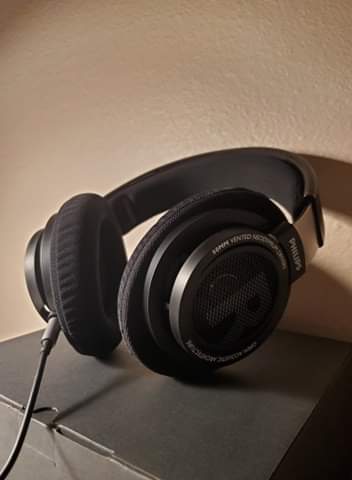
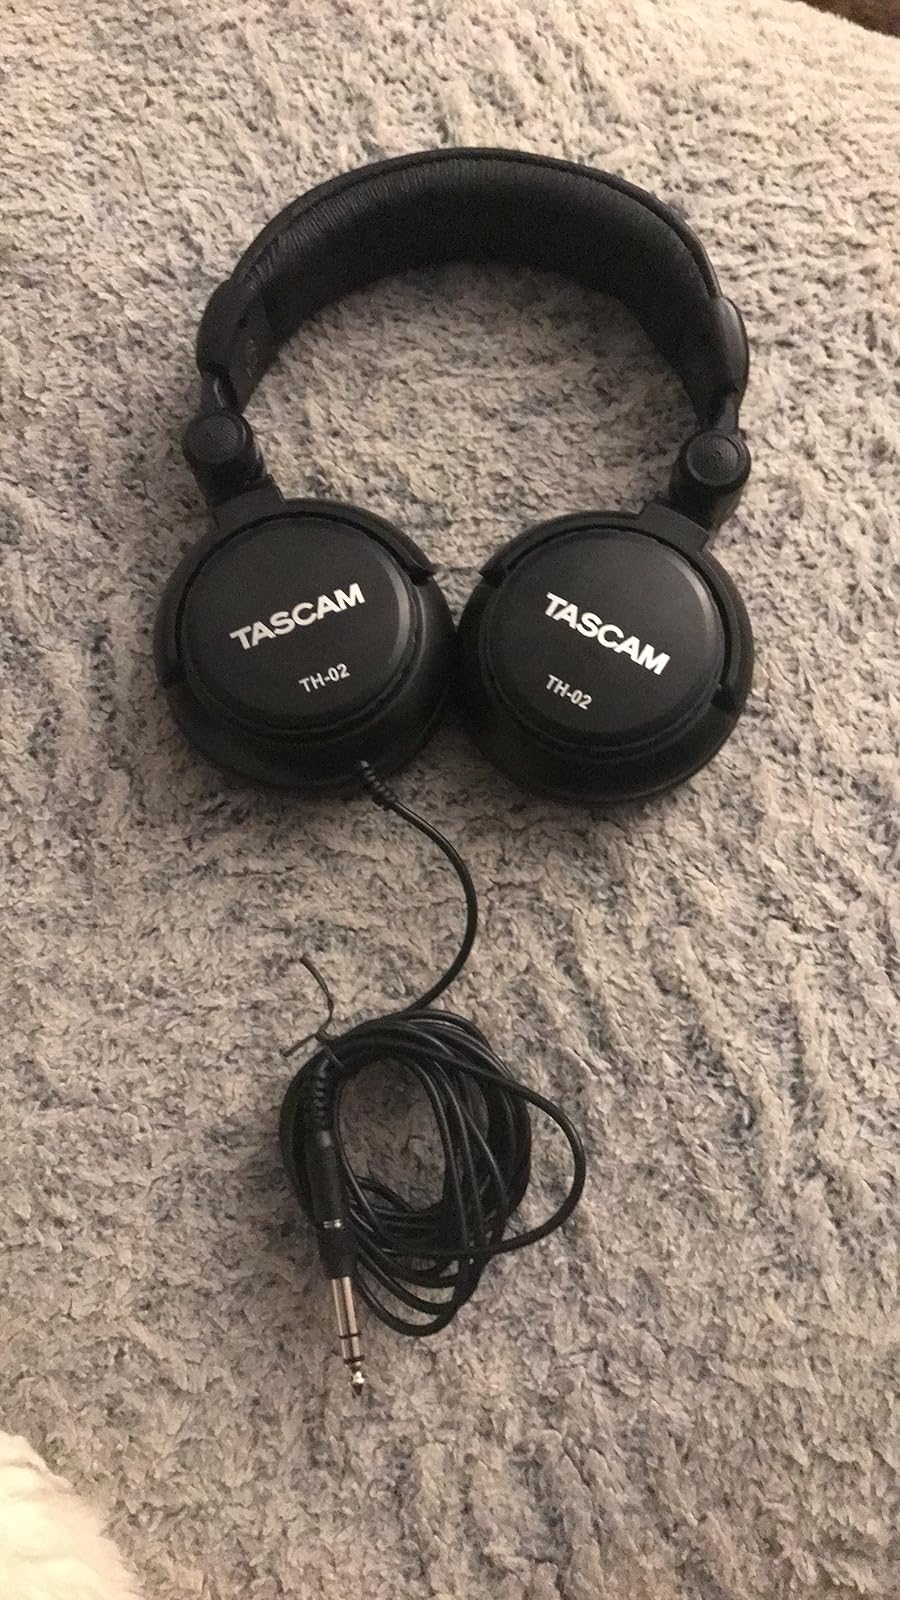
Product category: headphones
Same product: no